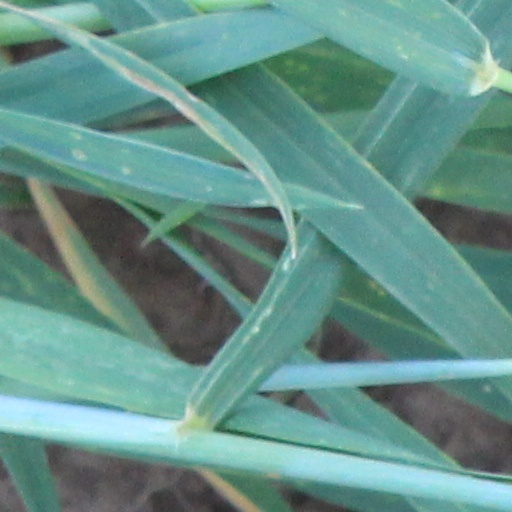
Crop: wheat